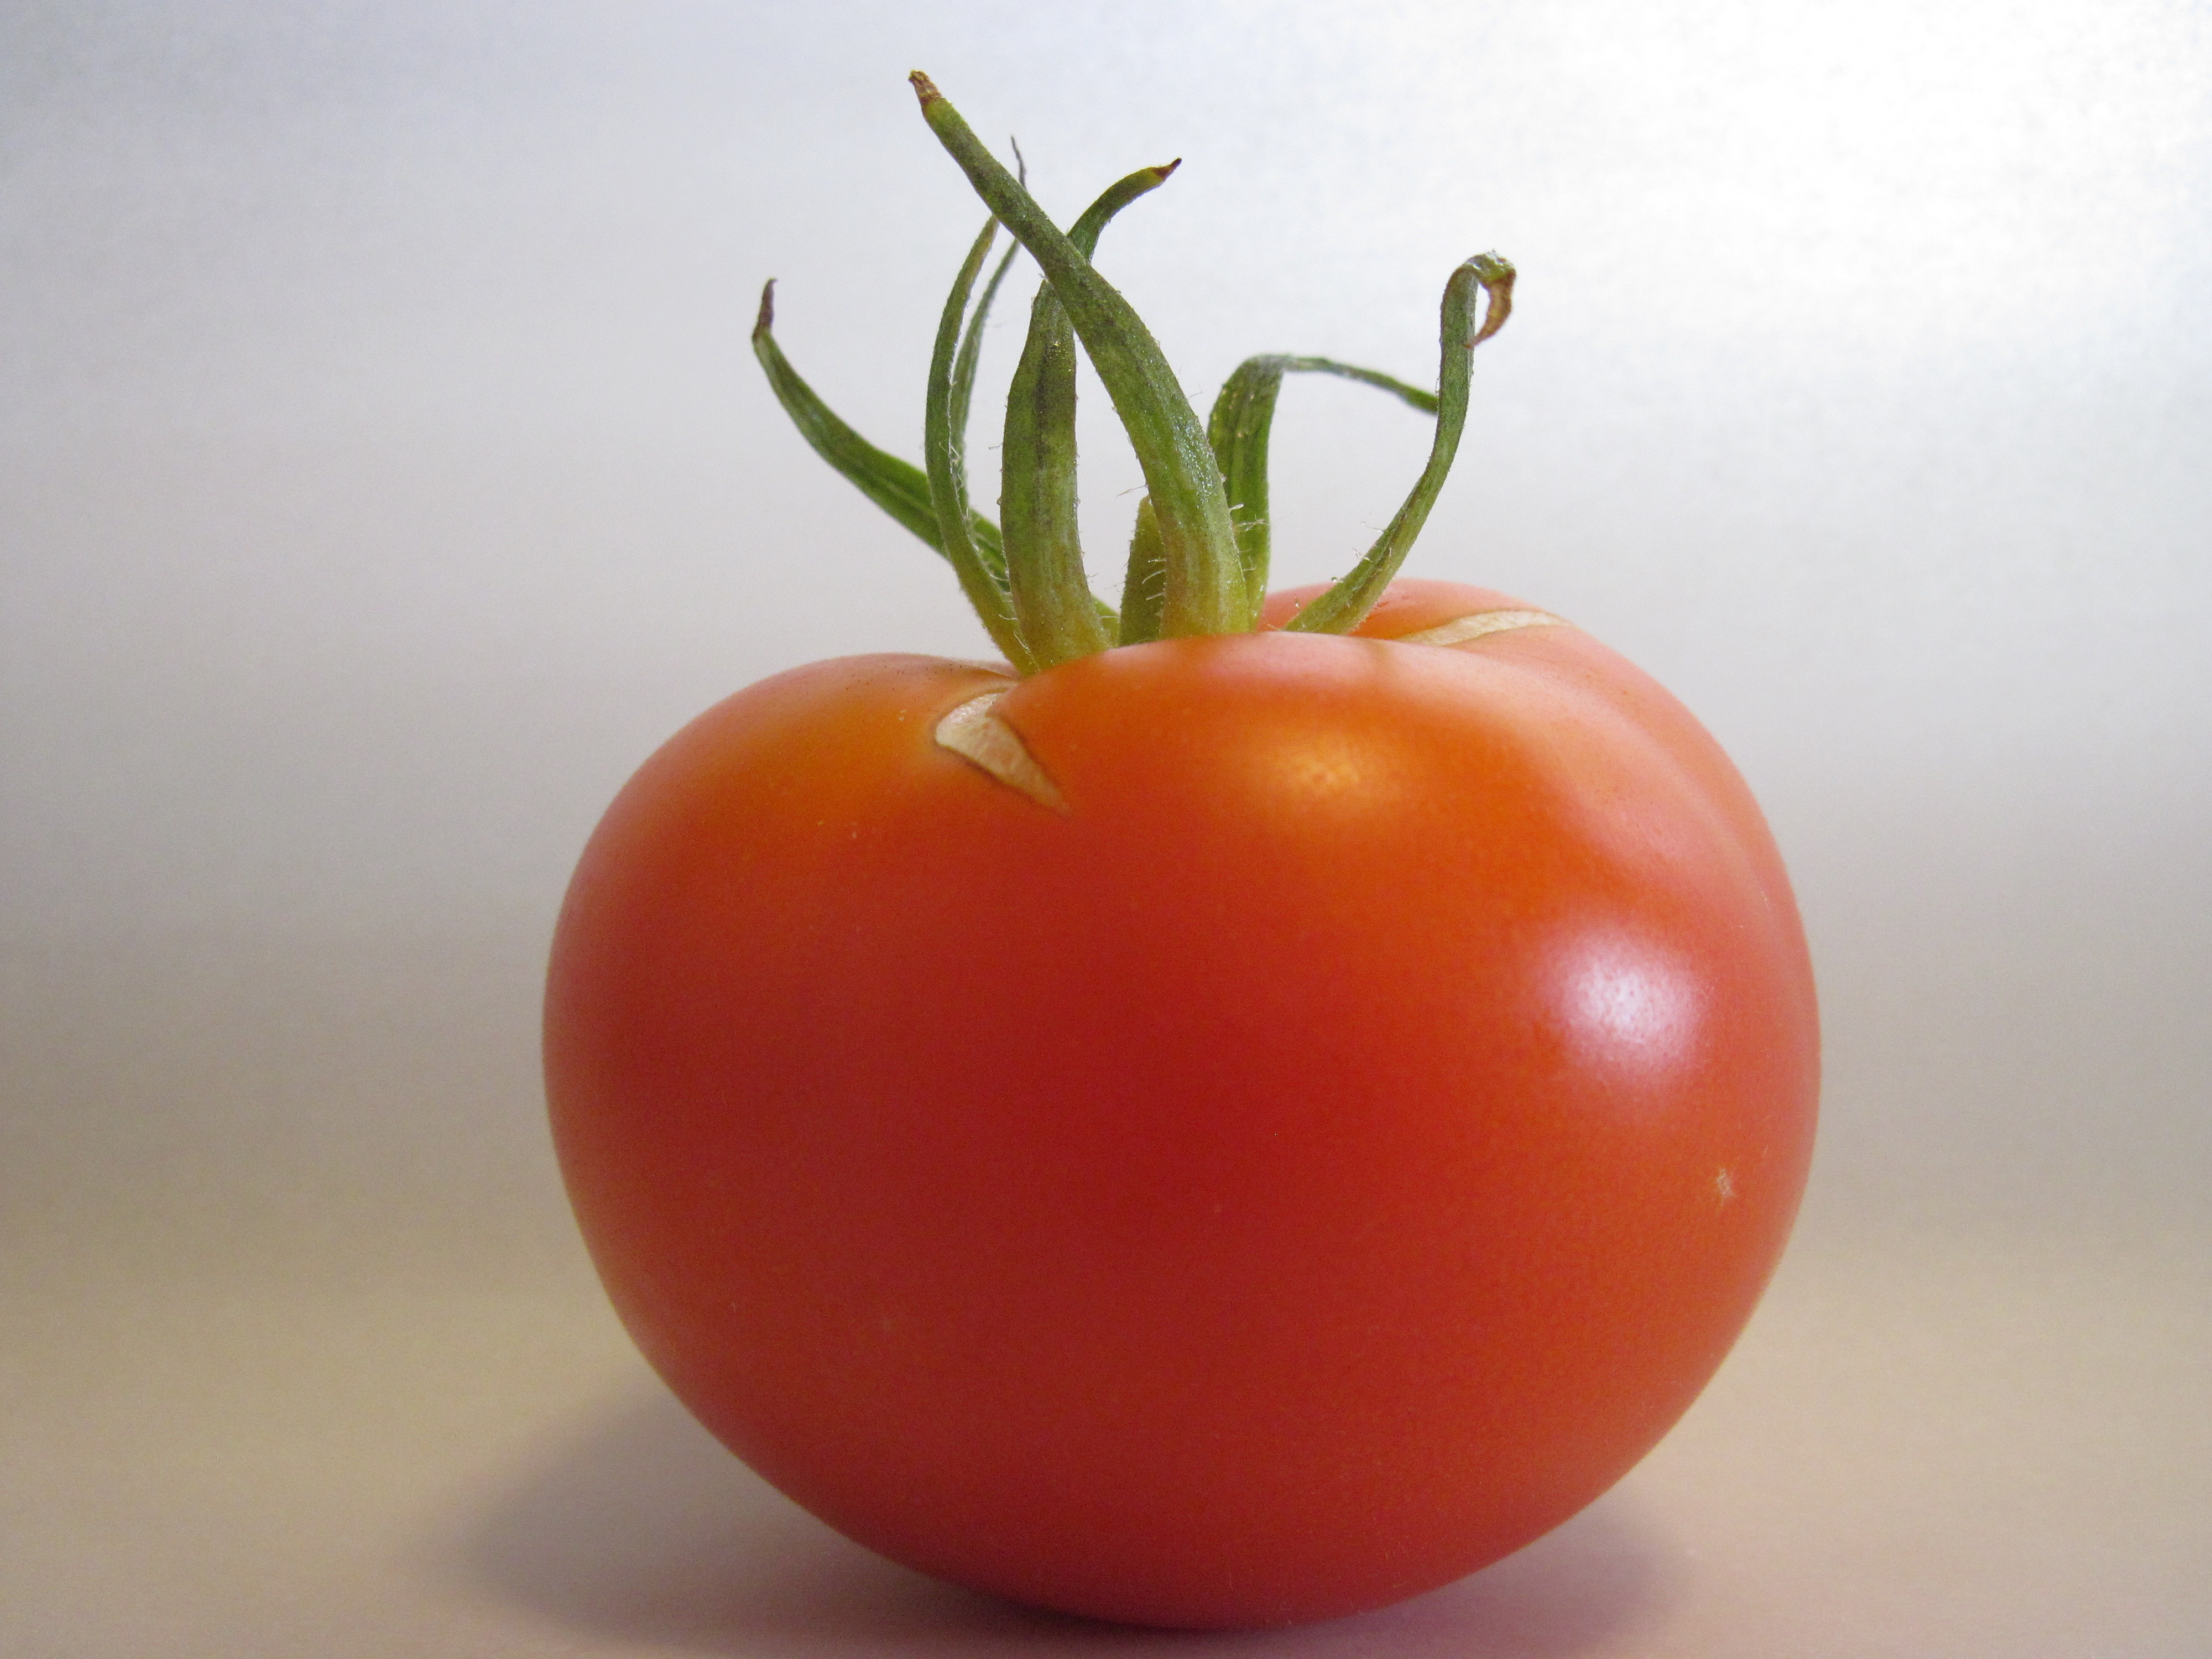
plant, fruit, flower, food, salad, produce, vegetable, tomato, vegan, flowering plant, land plant, potato and tomato genus